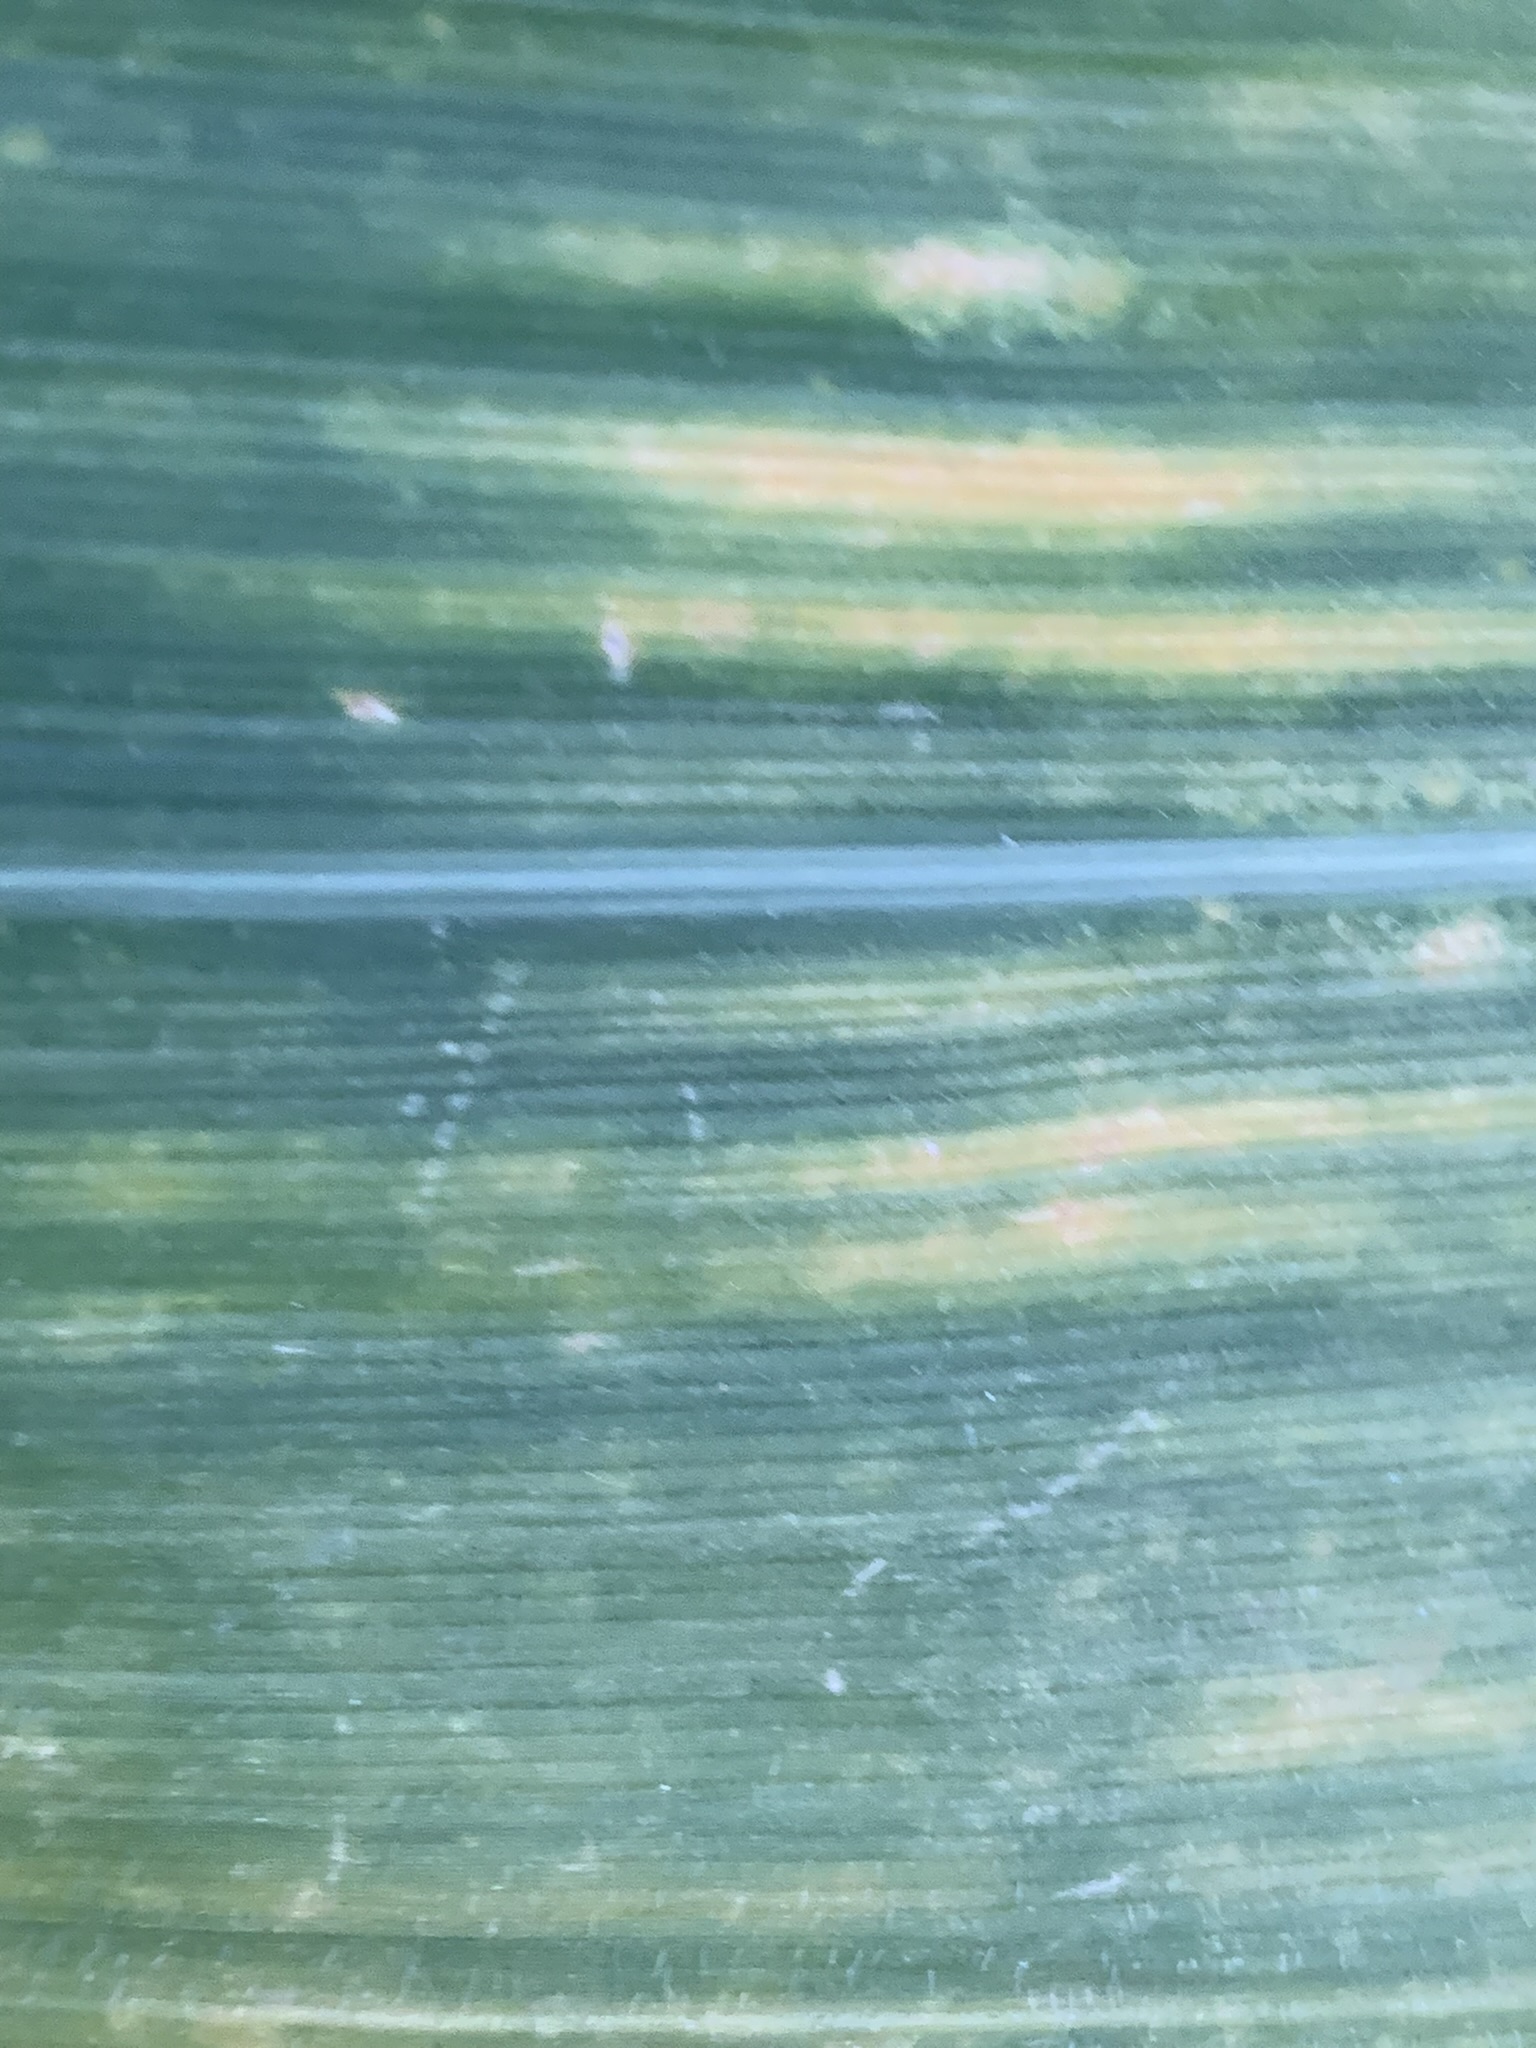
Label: MLN